Molester's Train: Nasty Behavior

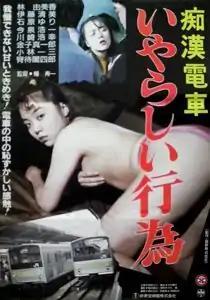
Theatrical poster for "Molester's Train: Nasty Behavior" (1993)

"aka" Molester's Train: Dirty Behavior "and" is a 1993 Japanese pink film directed by Hisayasu Satō under the pseudonym Hisakazu Hata as part of the "Molester's Train" series. Future director, Shinji Imaoka worked on the project as assistant director, and prolific screenwriter Kyōko Godai wrote the film. It was named the second best pink film release of the year at the annual Pink Grand Prix.